Twinkle Twinkle (TV series)

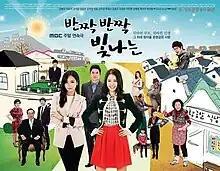
Promotional poster for " Twinkle Twinkle"

Twinkle Twinkle is a South Korean television series starring Kim Hyun-joo, Lee Yu-ri, Kim Suk-hoon and Kang Dong-ho. It aired on MBC TV from February 12 to August 14, 2011 on Saturdays and Sundays at 20:40 for 54 episodes.